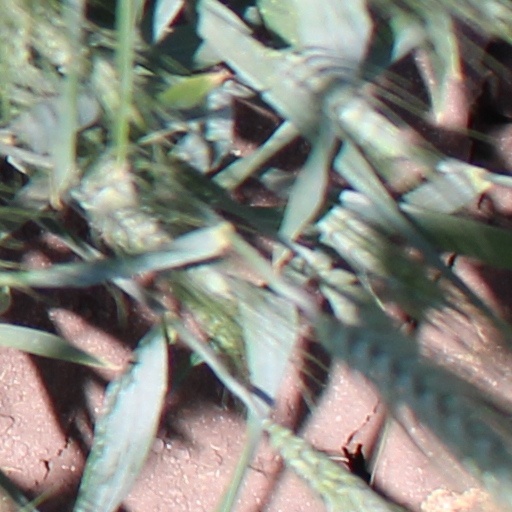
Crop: wheat